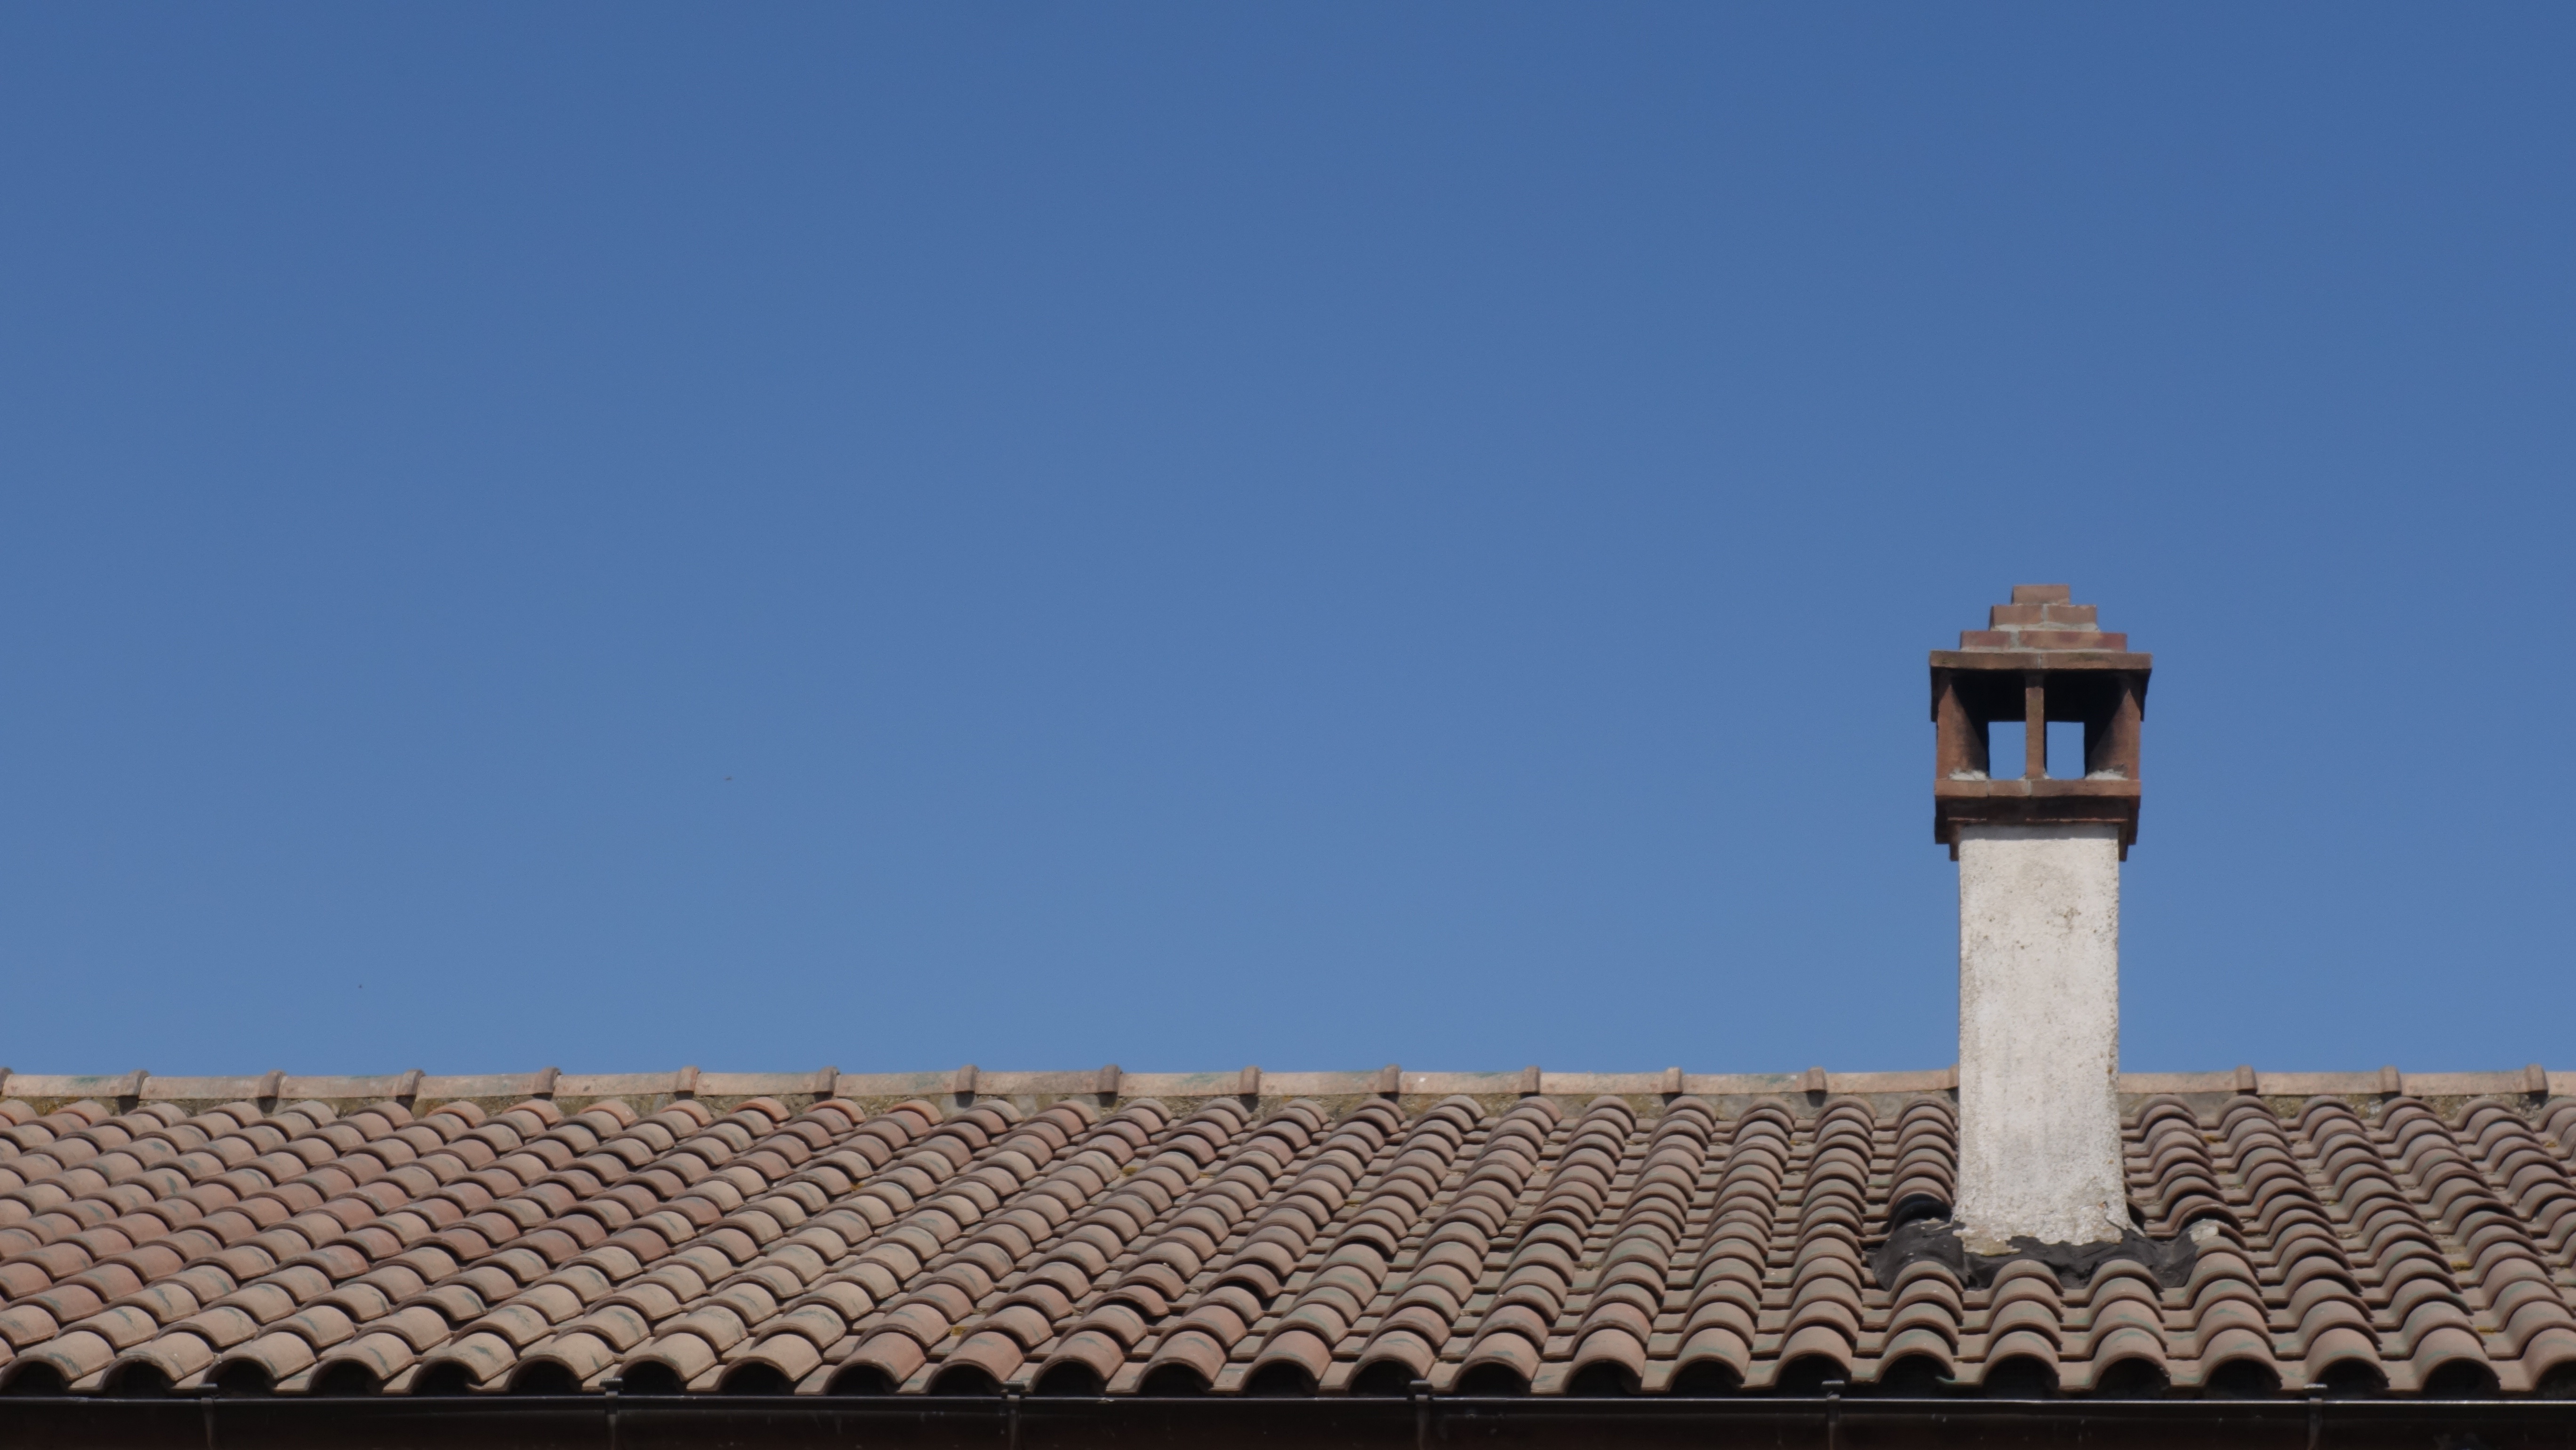
structure, sky, roof, tower, italy, fireplace, blue, shingle, outdoor structure